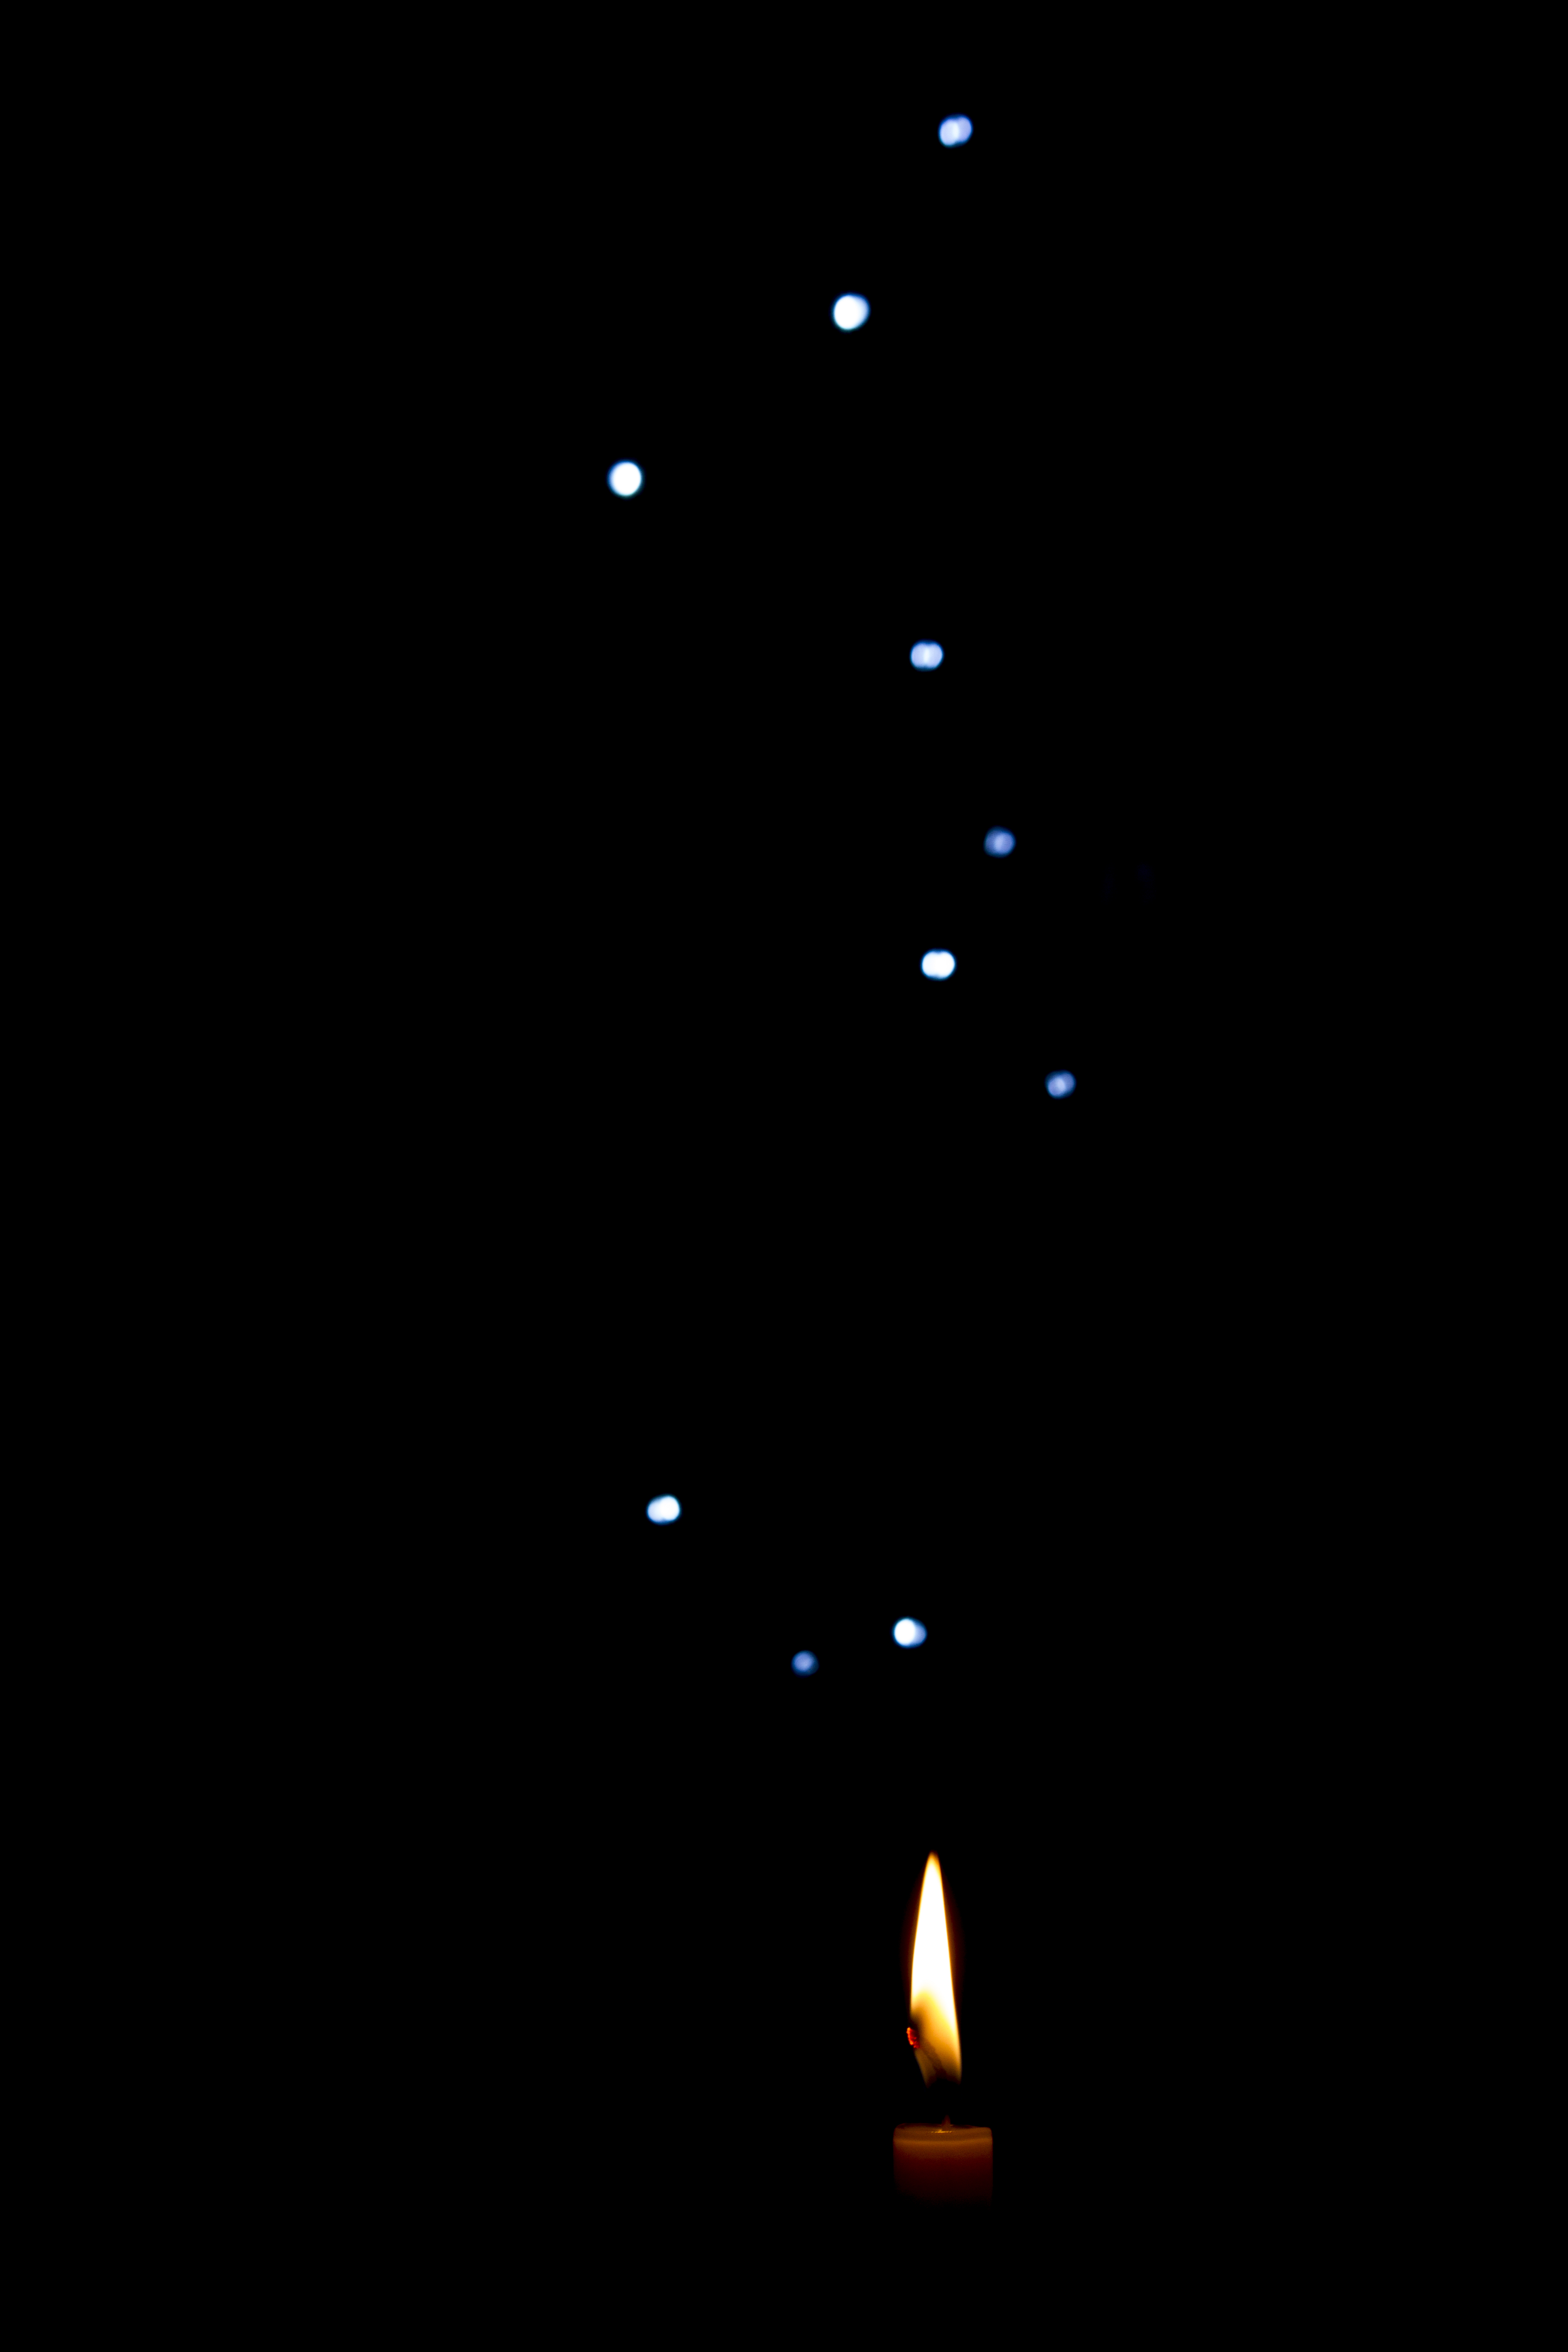
night, line, darkness, circle, font, uk, astronomy, screenshot, peterborough, astronomical object